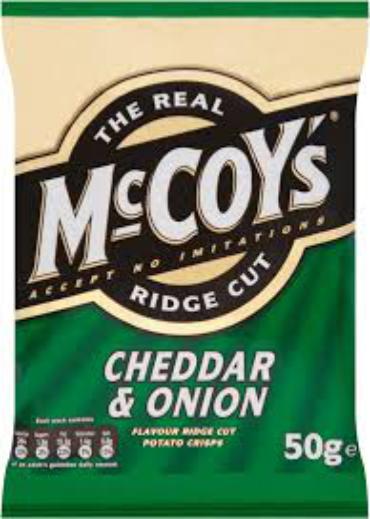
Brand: McCoys Crisps
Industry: Food